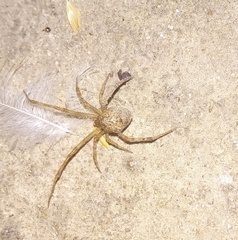
Species: Parasteatoda_tepidariorum